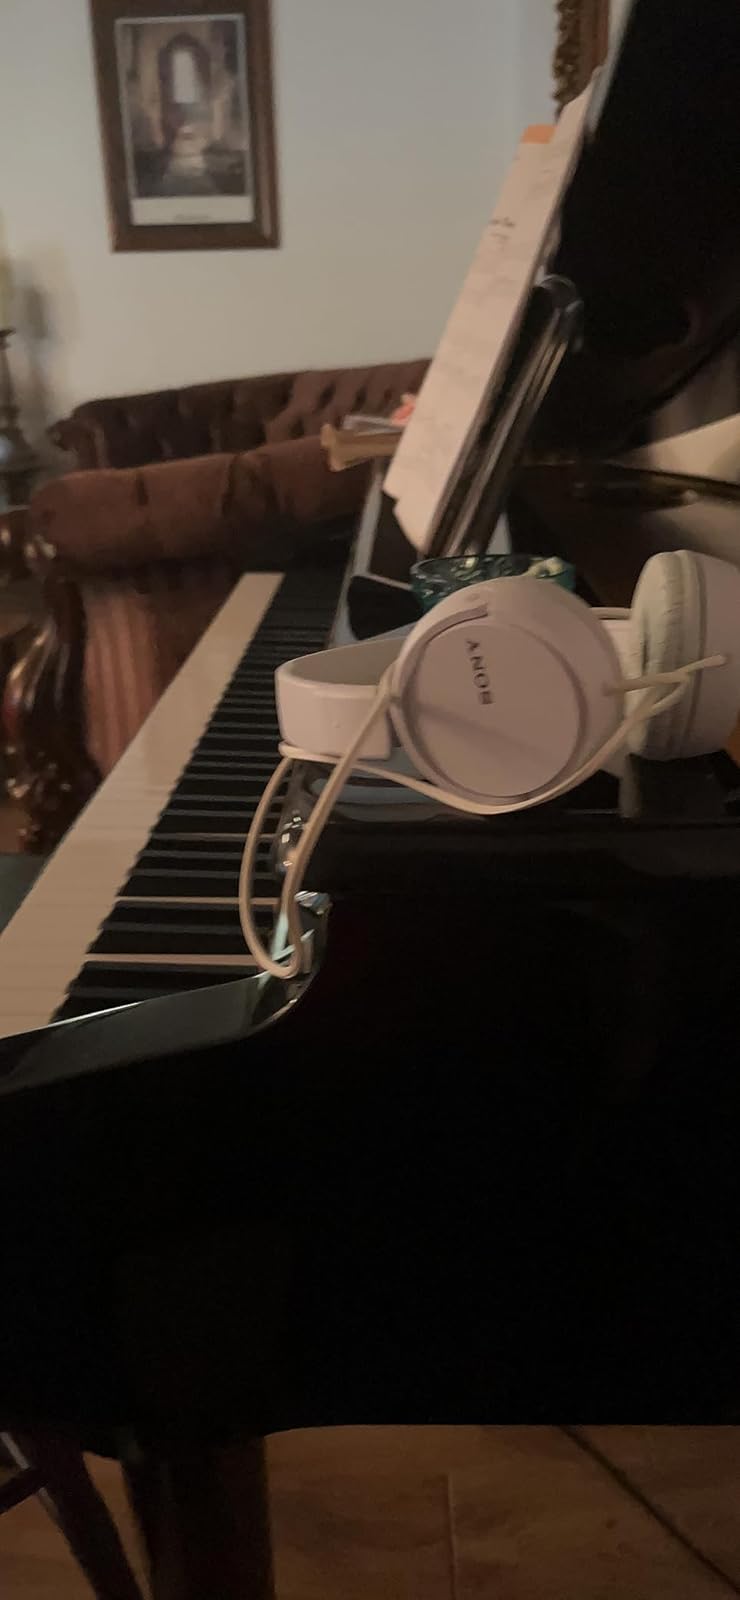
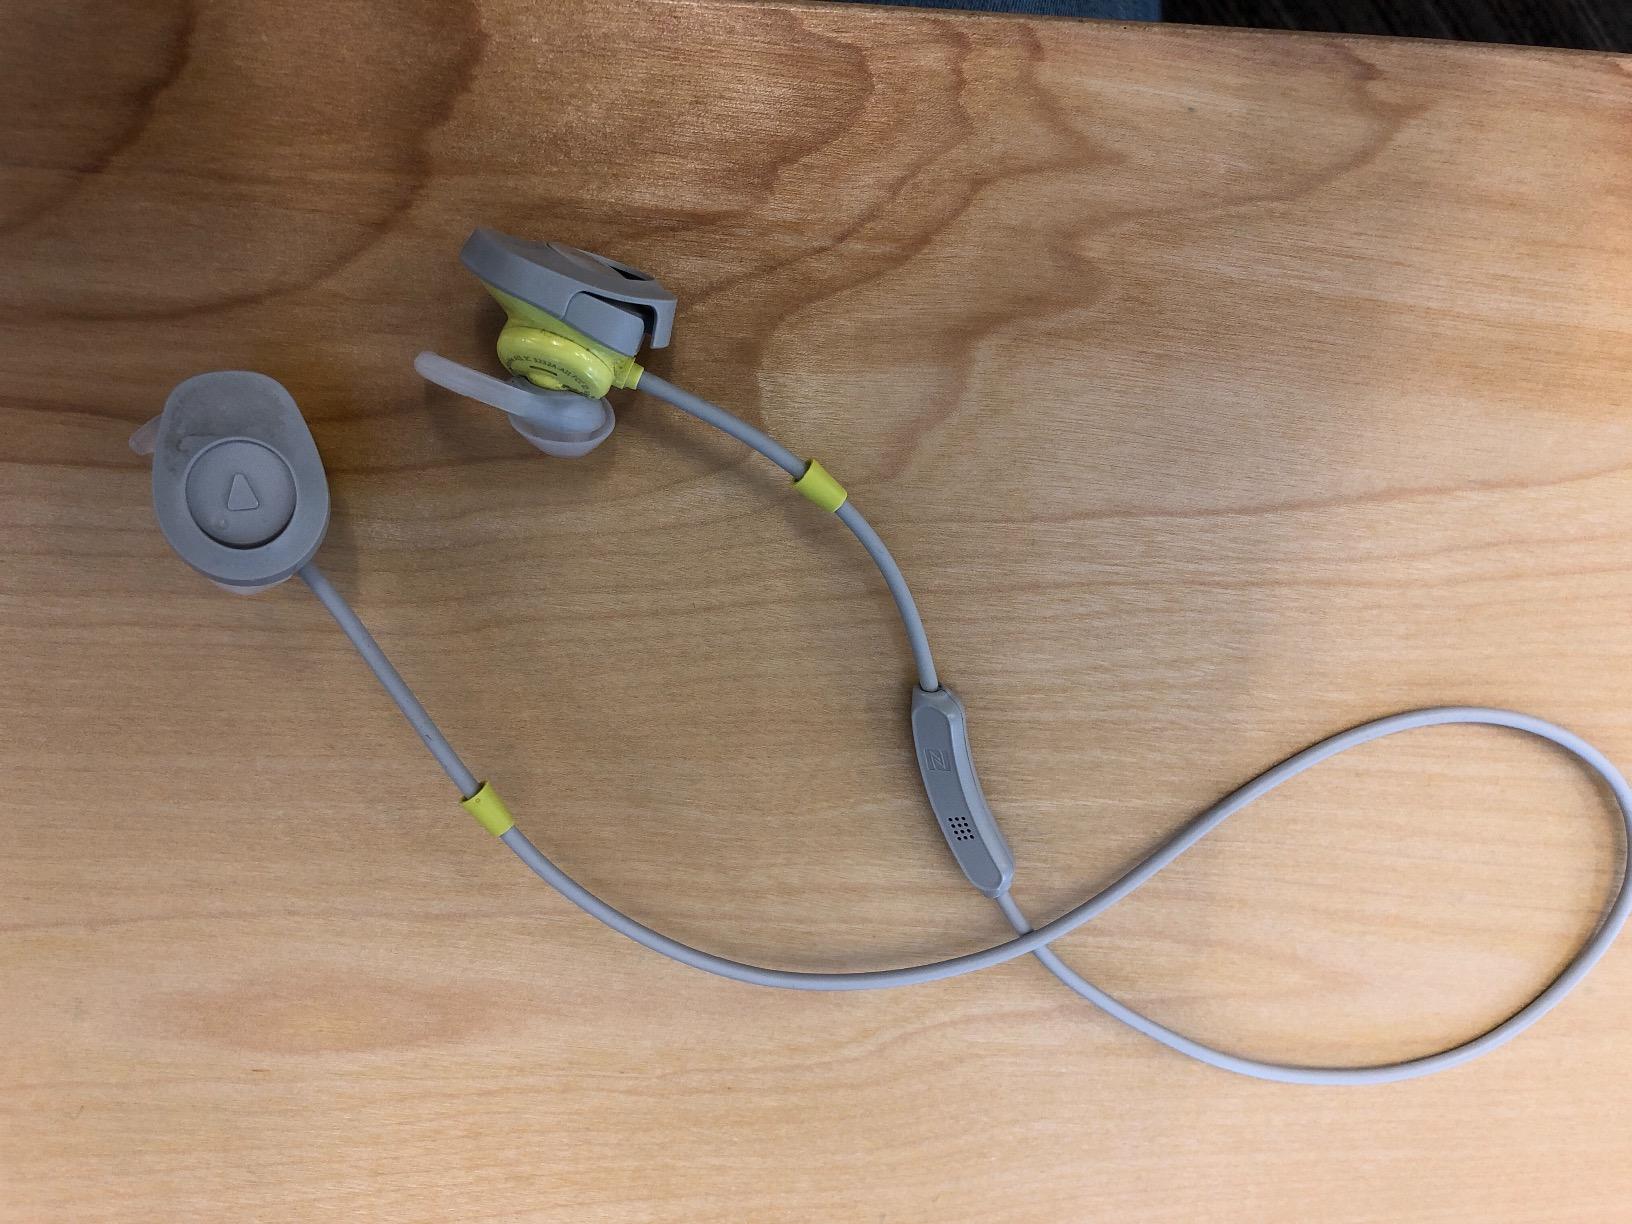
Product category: headphones
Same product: no